Ishari K. Ganesh

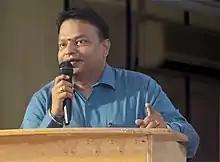
Ganesh during a speech at Vels University

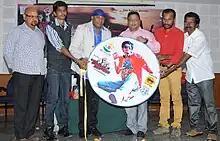
Ganesh (centre right) with Rap Rakesh and Sivamani at Vels University

Ishari K. Ganesh (pronounced as Ai-sari) is the founder, chairman and chancellor of Vels University in Chennai, India. He founded the Vel's Educational Trust in 1992 in the memory of his late father Isari Velan, a former Member of Legislative Assembly in the state government of M. G. Ramachandran.